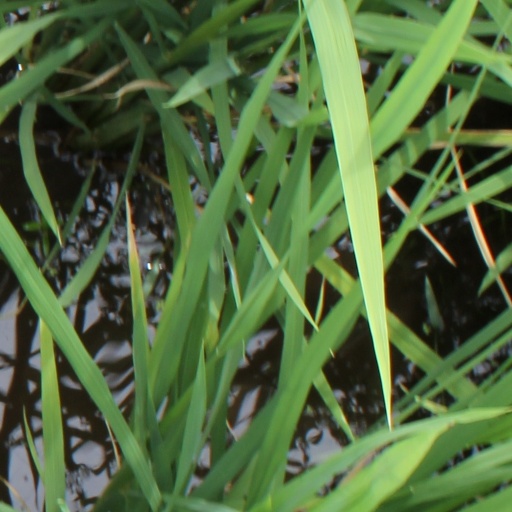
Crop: rice